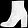
Label: Ankle boot